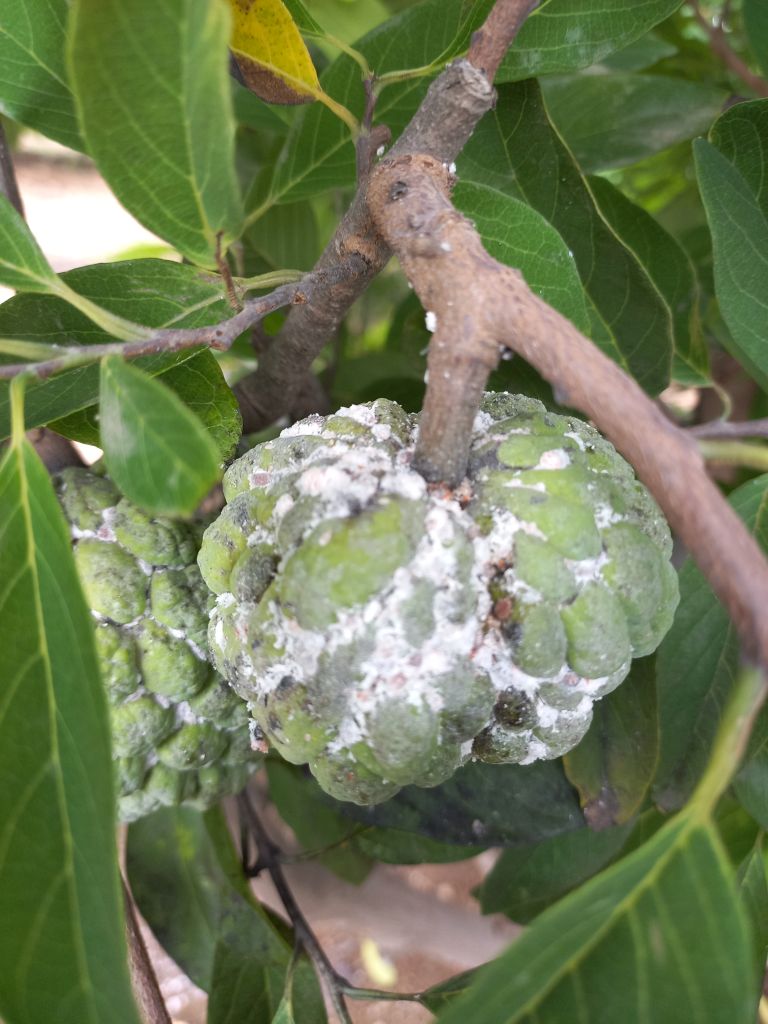
Disease label: Mealy Bug